EMMS Nazareth Hospital

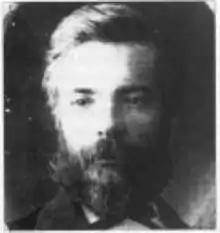
Dr. Kaloost Vartan

In 1861, Vartan arrived in Nazareth to begin work. He joined Johannes or John Zeller, a missionary of the Church Mission Society. Zeller was an Anglican priest, and helped Dr. Vartan carry out surgeries with chloroform anesthesia. Initially, Vartan was confronted with a campaign against him by local healers, who saw his plan of establishment a threat to their practices. There was also a question of funding, as the committee that sent Vartan to Nazareth disbanded in 1864. Through these tribulations, Dr. Vartan continued to practice medicine. In 1865, he treated the son of the Mayor of Nazareth, and won the title, "The Great Doctor."